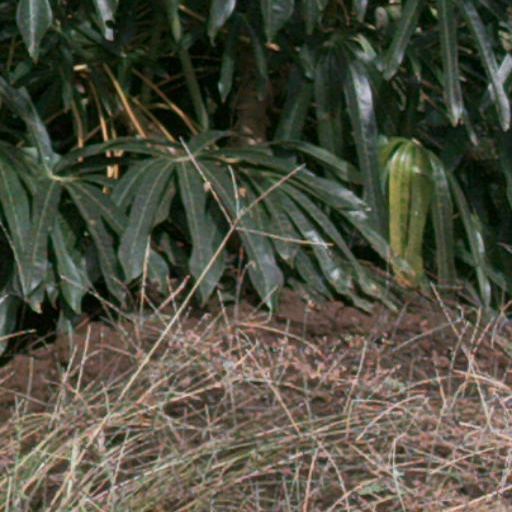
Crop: cassava